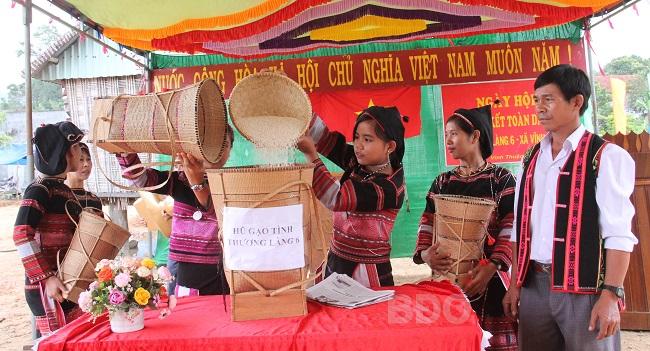
có một nhóm người đang đứng xung quanh cái bàn màu đỏ